August Weizenberg

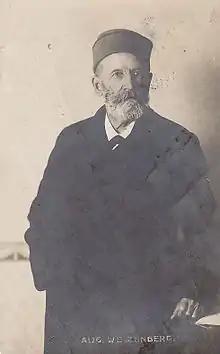
August Weizenberg, 1916

August Ludwig Weizenberg (6 April 1837 – 22 November 1921) was an Estonian sculptor.